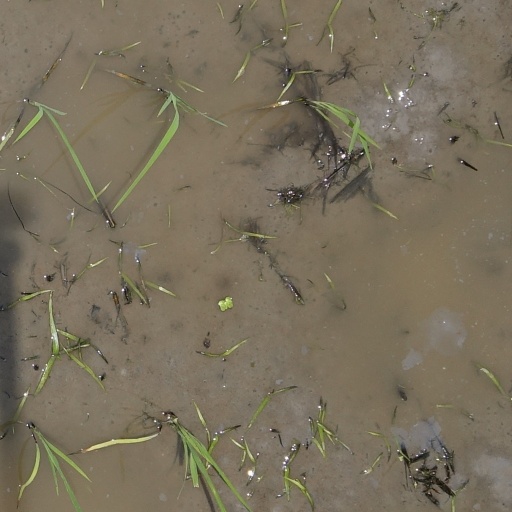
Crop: rice